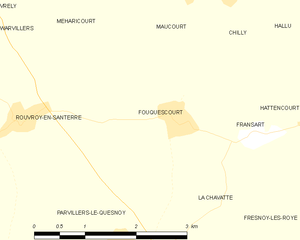
Carte des communes françaises Fouquescourt